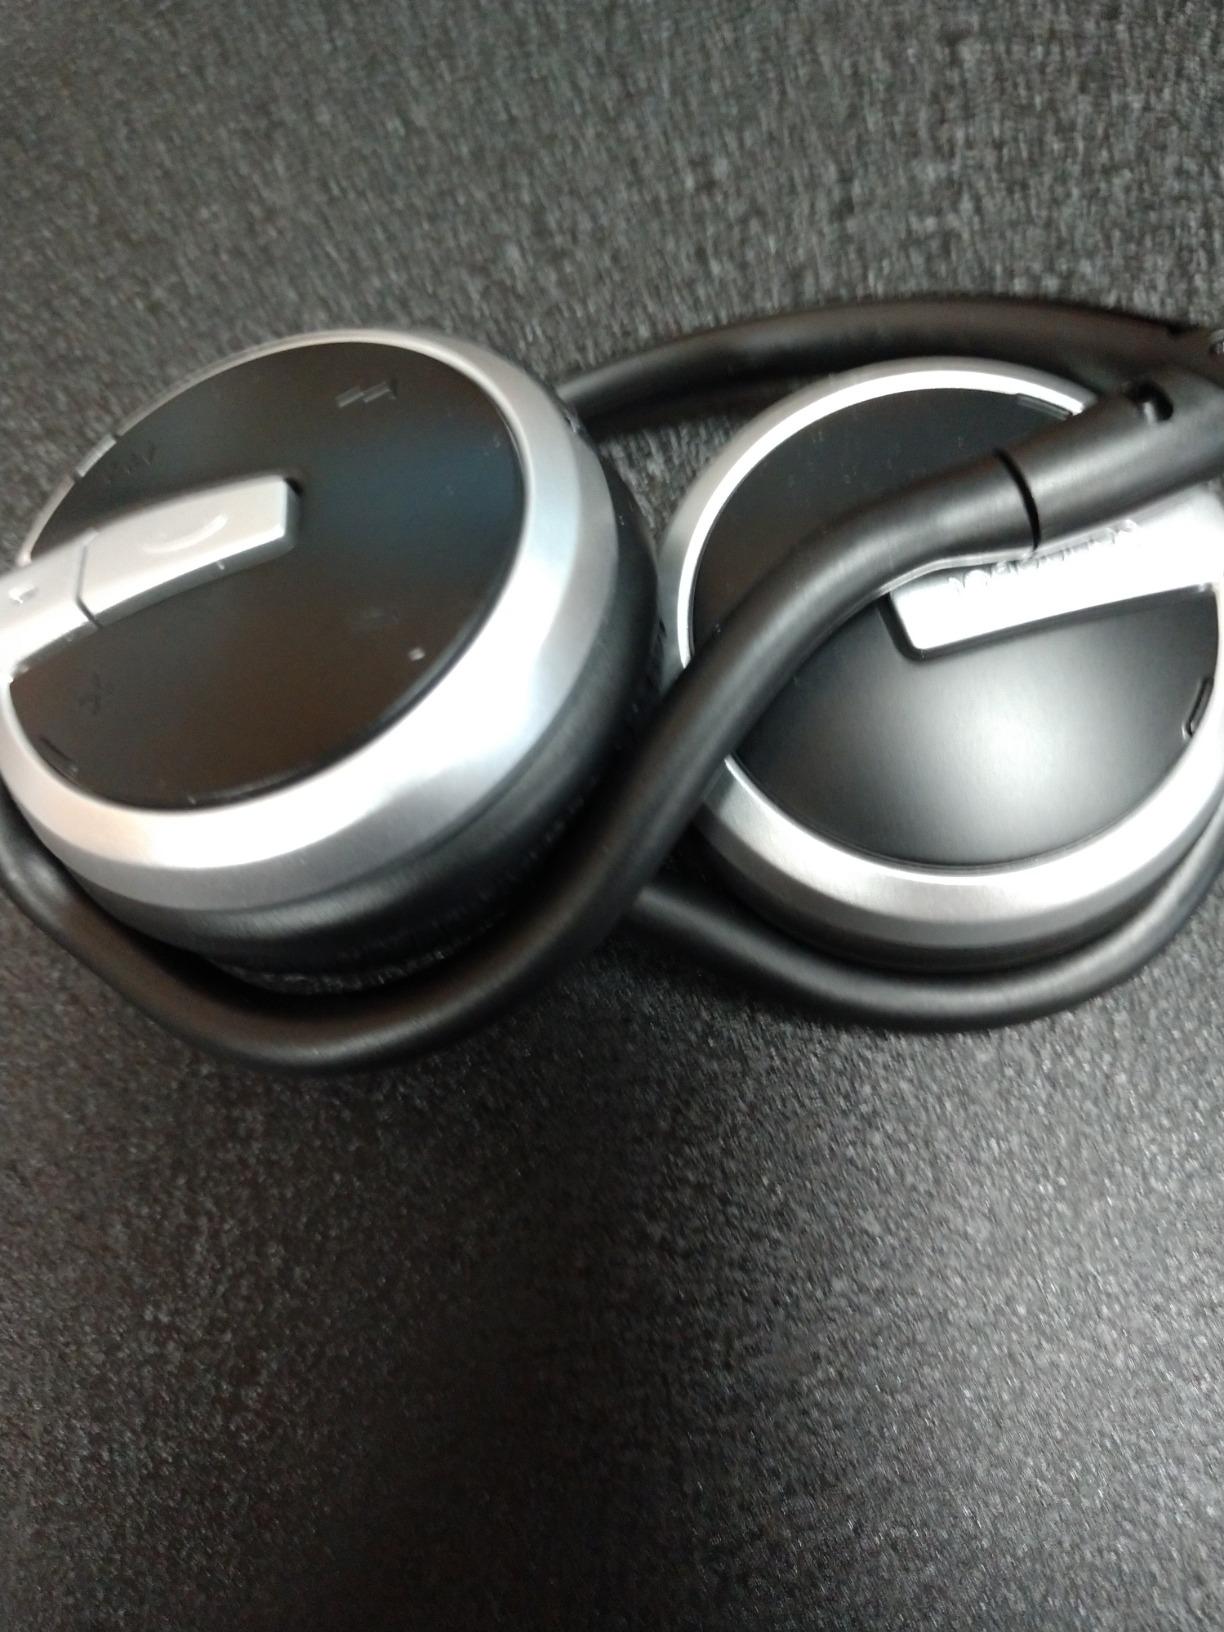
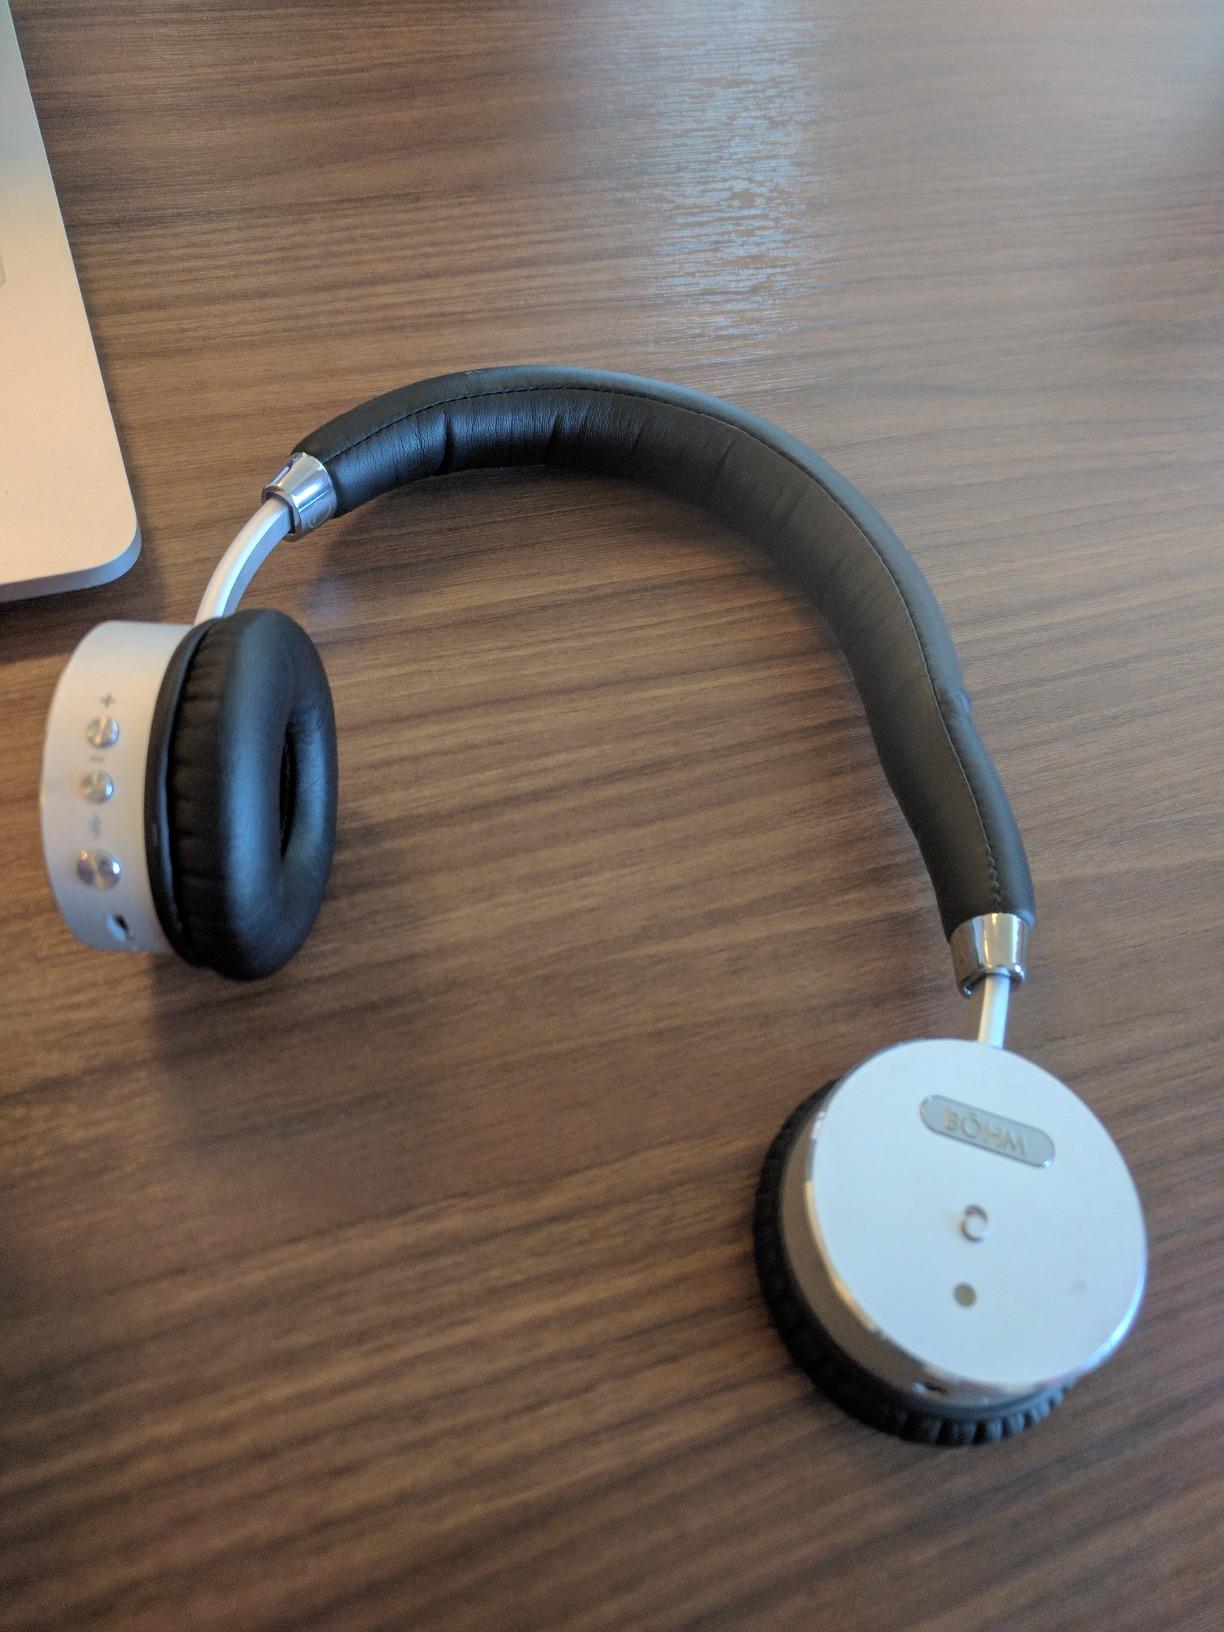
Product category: headphones
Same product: no